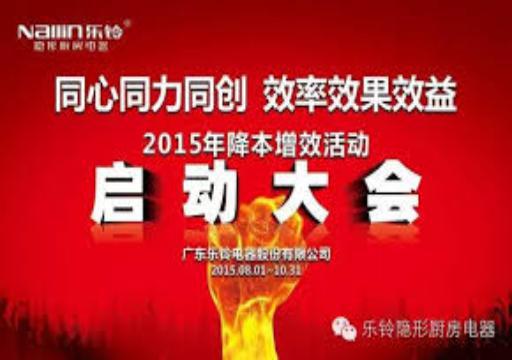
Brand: nallin
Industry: Necessities